Resurrection (Anastacia album)

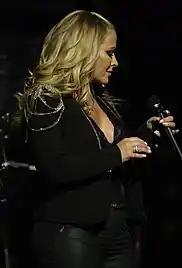

The album's title "Resurrection" refers to the artist's recovery from breast cancer and a return to the "sprock" sound (hybrid of soul, pop and rock) the singer became known for in 2004. The recording sessions for the album began in early 2013. The title also refers to the meaning of her name in Greek, Anastasia. During the recording of the song "Pendulum" she was informed of her second cancer diagnosis.